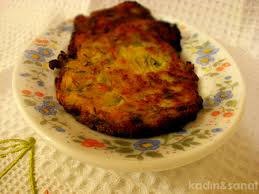
Yemek: mucver